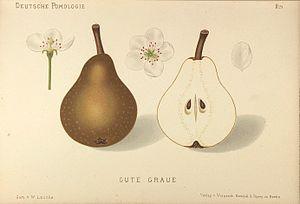
Les Beurré sont un groupe de variétés de poires à chair fondante, comprenant entre autres les variétés suivantes.
La beurré gris est une variété de poire.